Macedonians in Germany

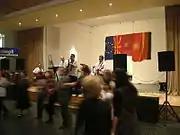
Macedonian cultural event in Berlin

Macedonians in Germany are predominantly Eastern Orthodox Christians, and are mostly organised within the framework of the Macedonian Orthodox Church or the MPCO. Most of these organizations were formed in the early 1990s. The original church community was formed in Hamburg around 1980, and soon after six other MPCO's were established in Germany. The MPCOs have their own churches where many Macedonians gather for Ilinden, Easter and Christmas.